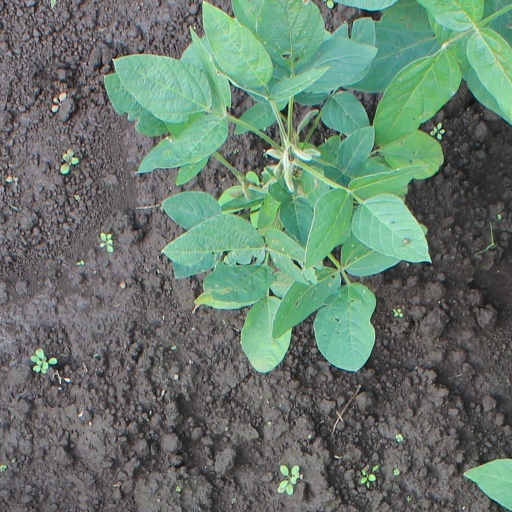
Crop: soybean